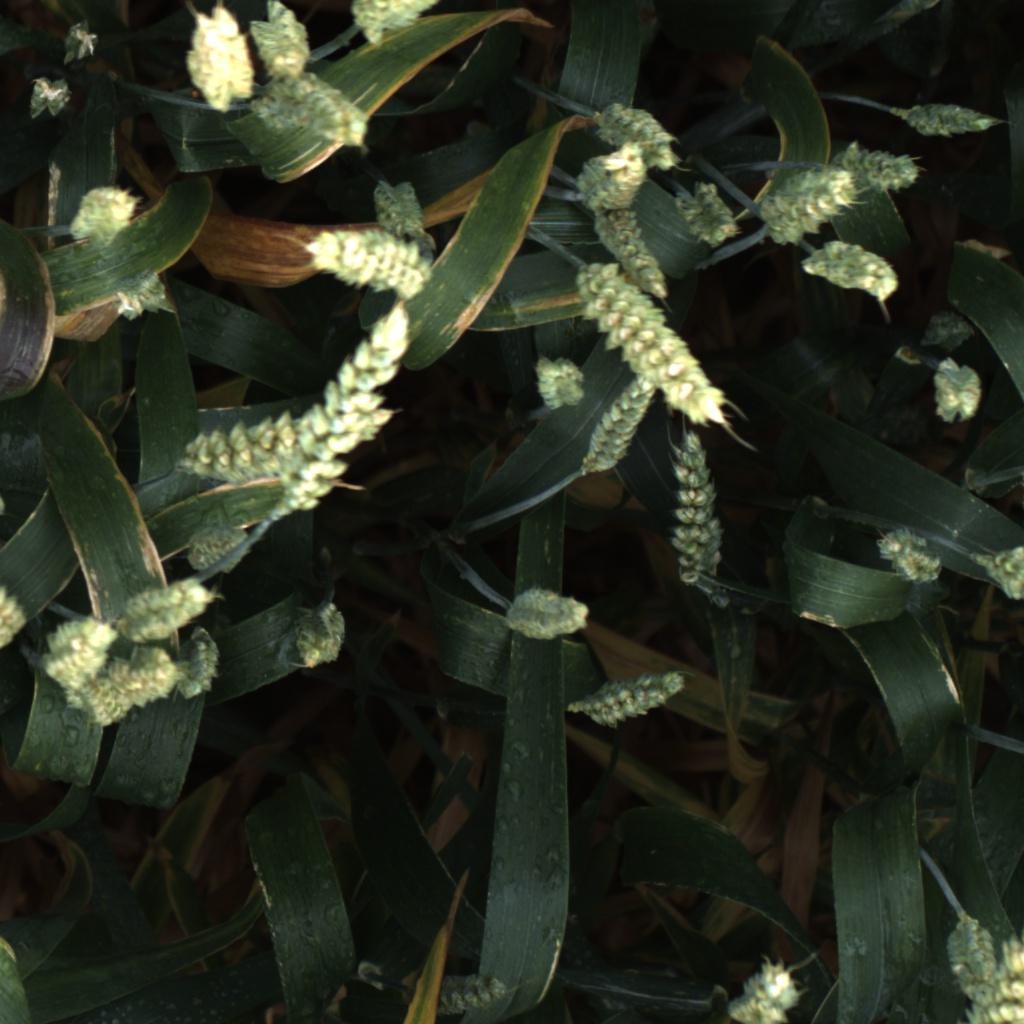
Country: UK
Location: Rothamsted
Wheat development stage: Filling - Ripening